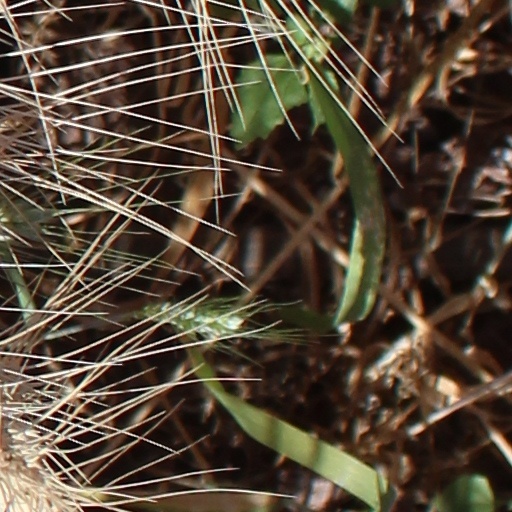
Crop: wheat